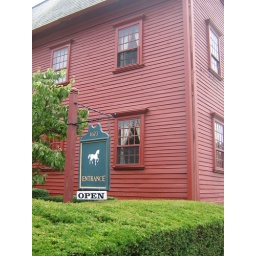
The White Horse tavern (longest continuously running bar in the United States, 1673)